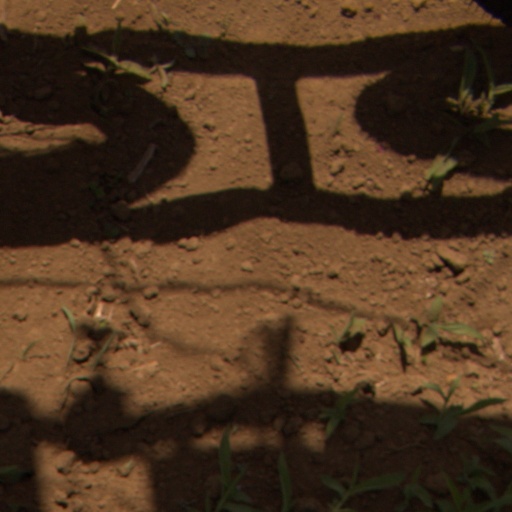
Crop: Jerusalem artichoke